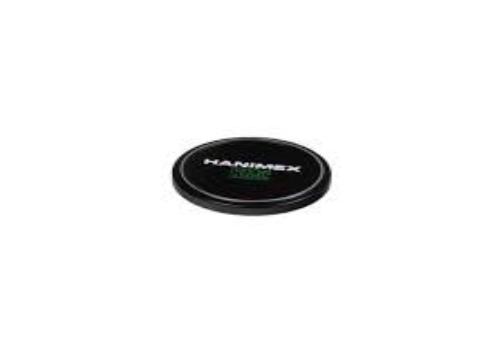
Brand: Hanimex
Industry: Electronic